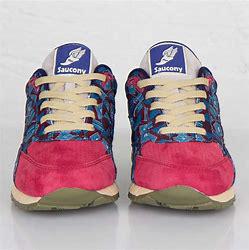
Brand: Saucony
Model: Shadow 6000